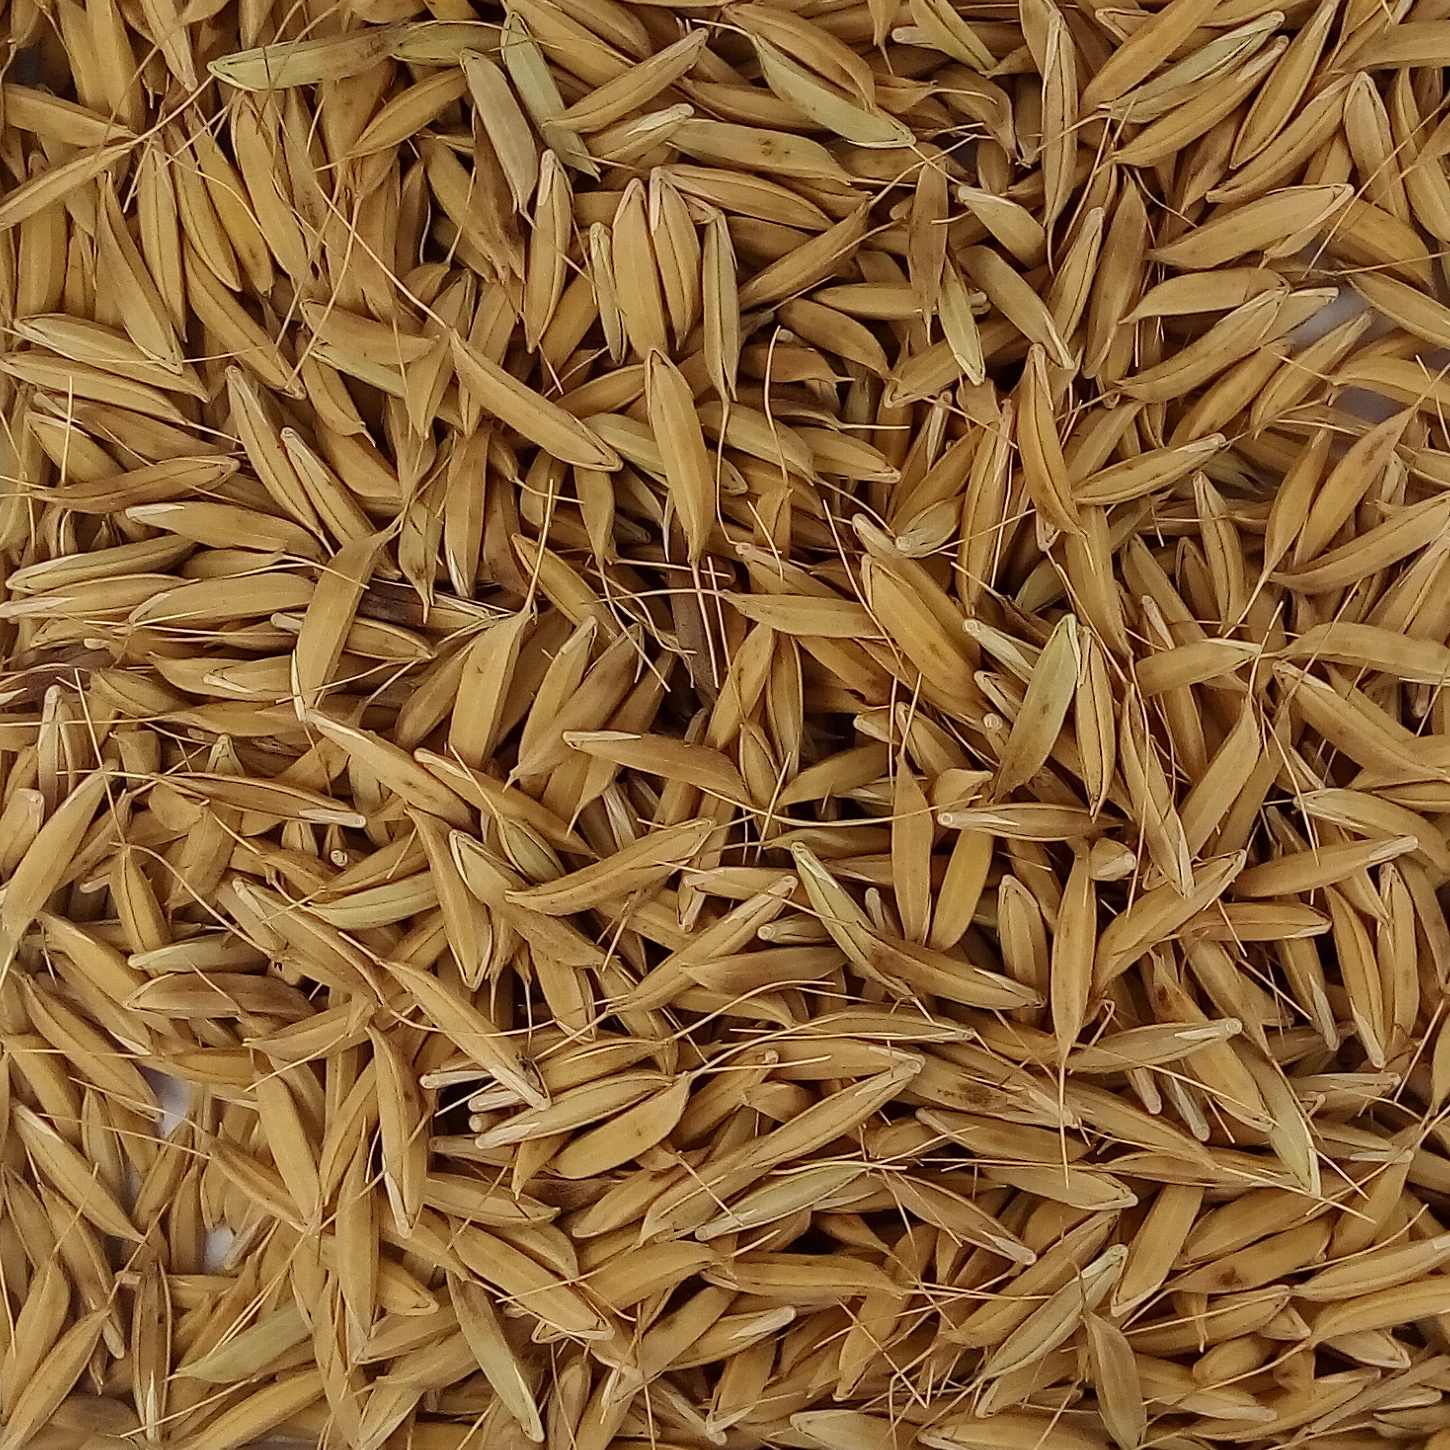
Rice seed variety: CSR_30